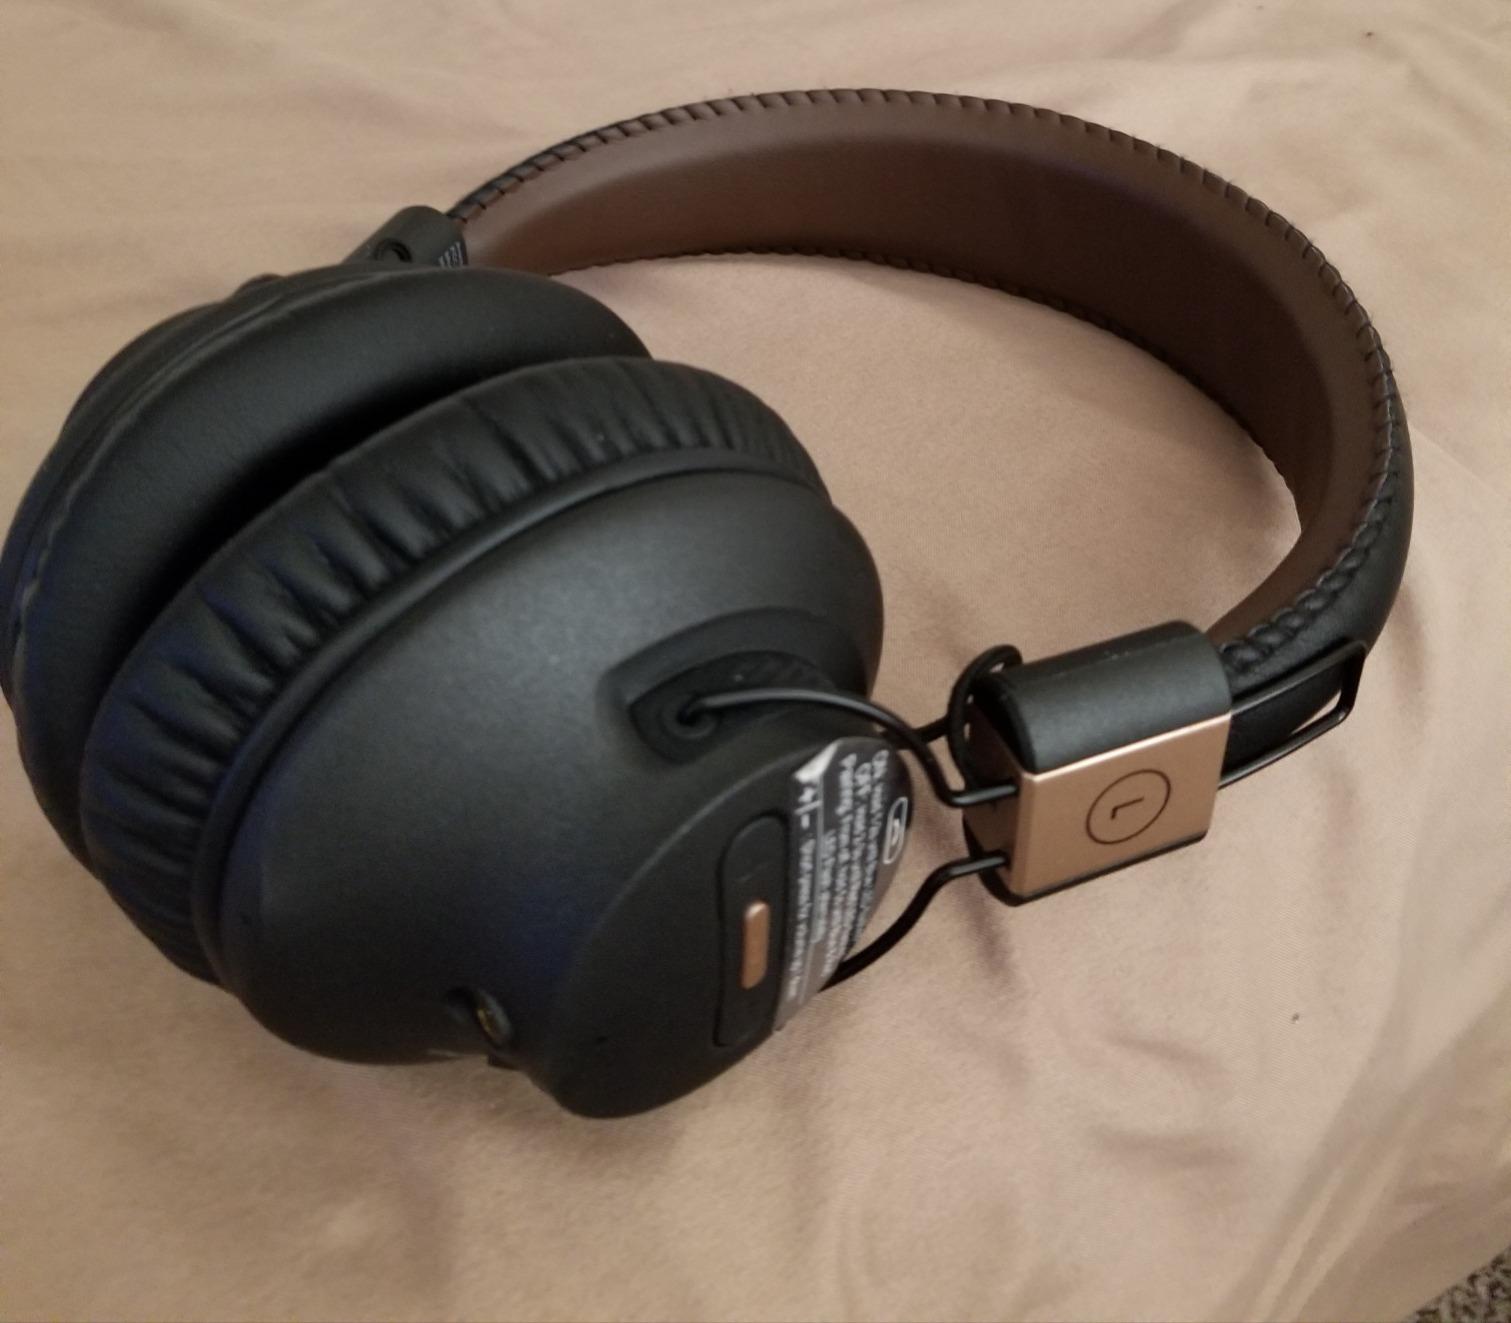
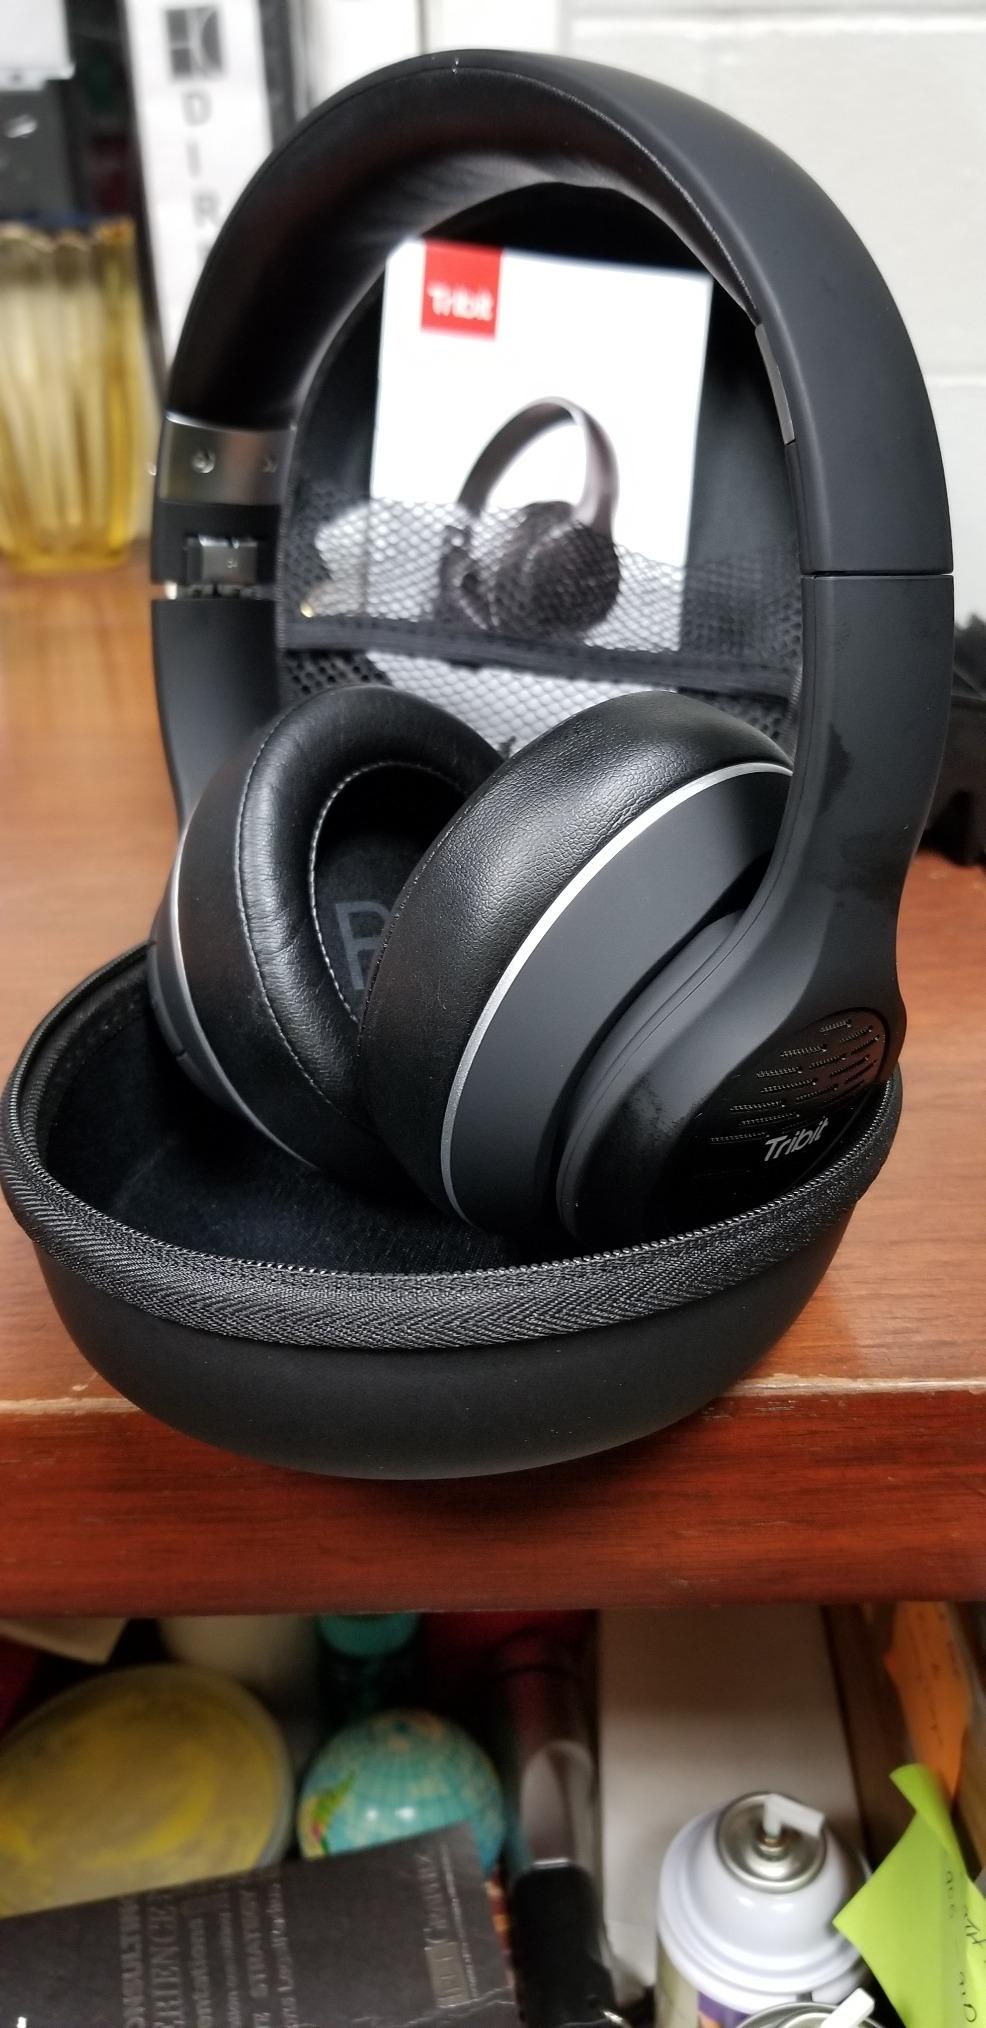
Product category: headphones
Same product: no